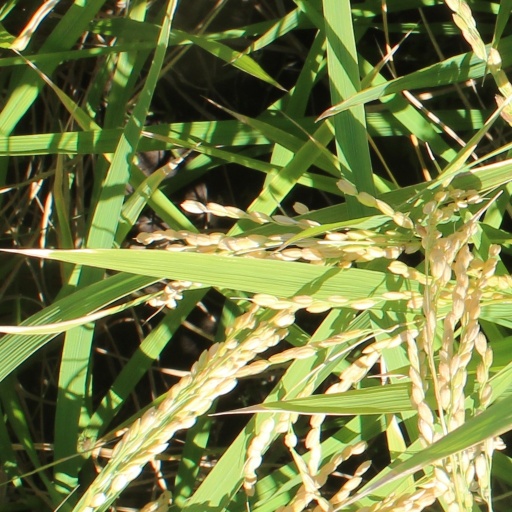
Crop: rice